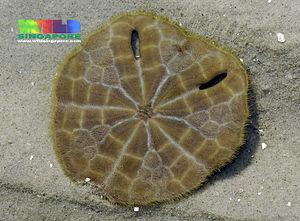
Sculpsitechinus est un genre d'oursins plats de la famille des Astriclypeidae. Il vit dans les mers chaudes de la zone indopacifique. Il se caractérise par sa forme plate et deux ouvertures postérieures, propres à cette famille.
Sculpsitechinus tenuissimus est une espèce d’oursin plat de la famille des Astriclypeidae.